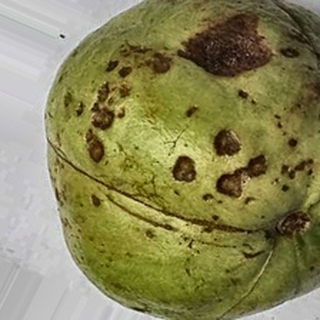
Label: guava_anthracnose